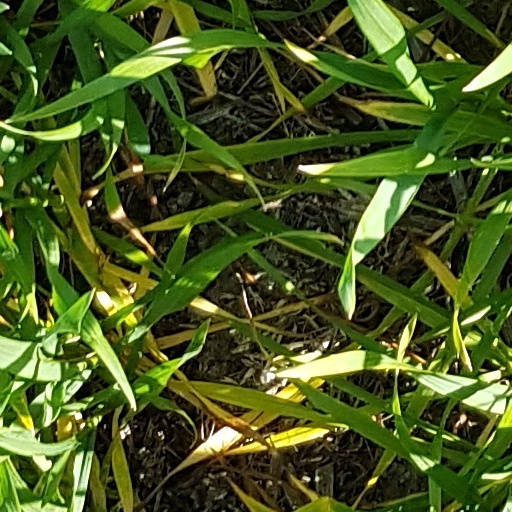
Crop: wheat